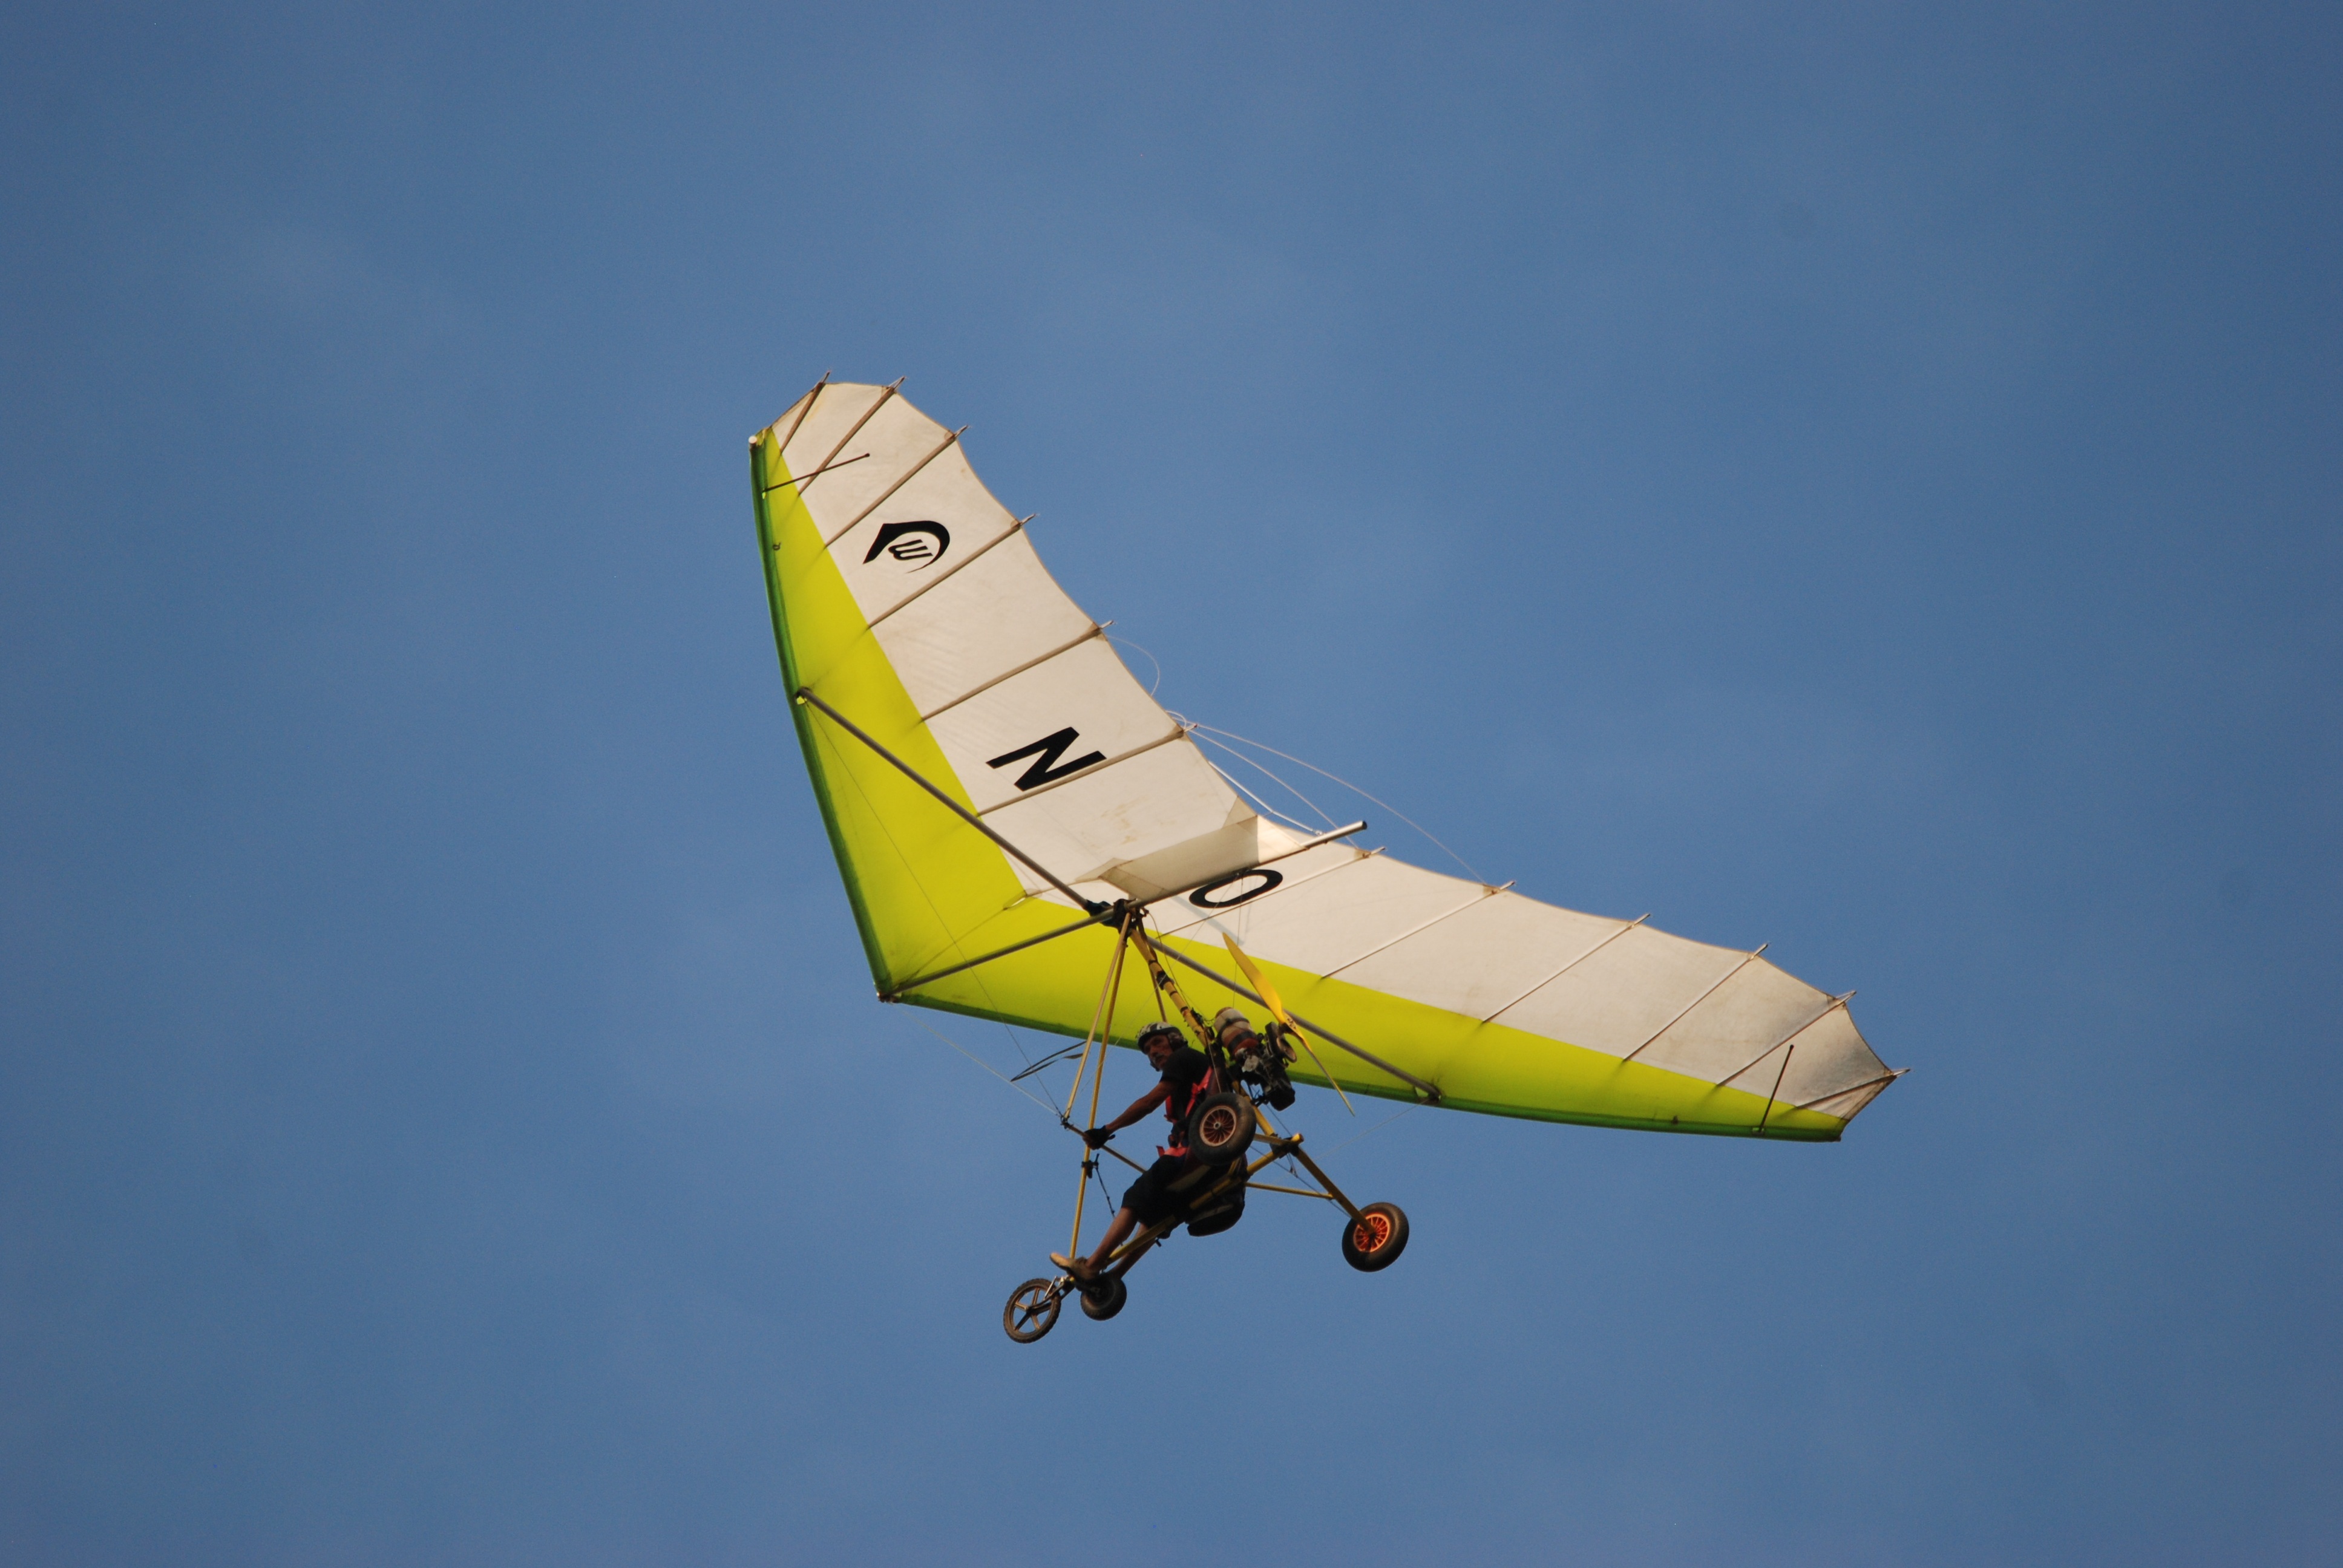
wing, air, adventure, fly, airplane, recreation, high, kite, flight, extreme sport, toy, glider, sports, gliding, aviator, air sports, outdoor recreation, atmosphere of earth, windsports, ultralight aviation